Danish Defence

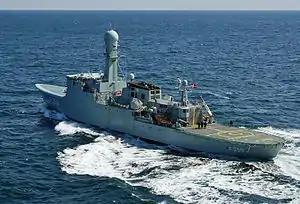
"Vædderen", a

The Royal Danish Navy consists of frigates, patrol vessels, mine-countermeasure vessels, and other miscellaneous vessels, many of which are issued with the modular mission payload system StanFlex. The navy's chief responsibility is maritime defence and maintaining the sovereignty of Danish, Greenlandic and Faroese territorial waters.